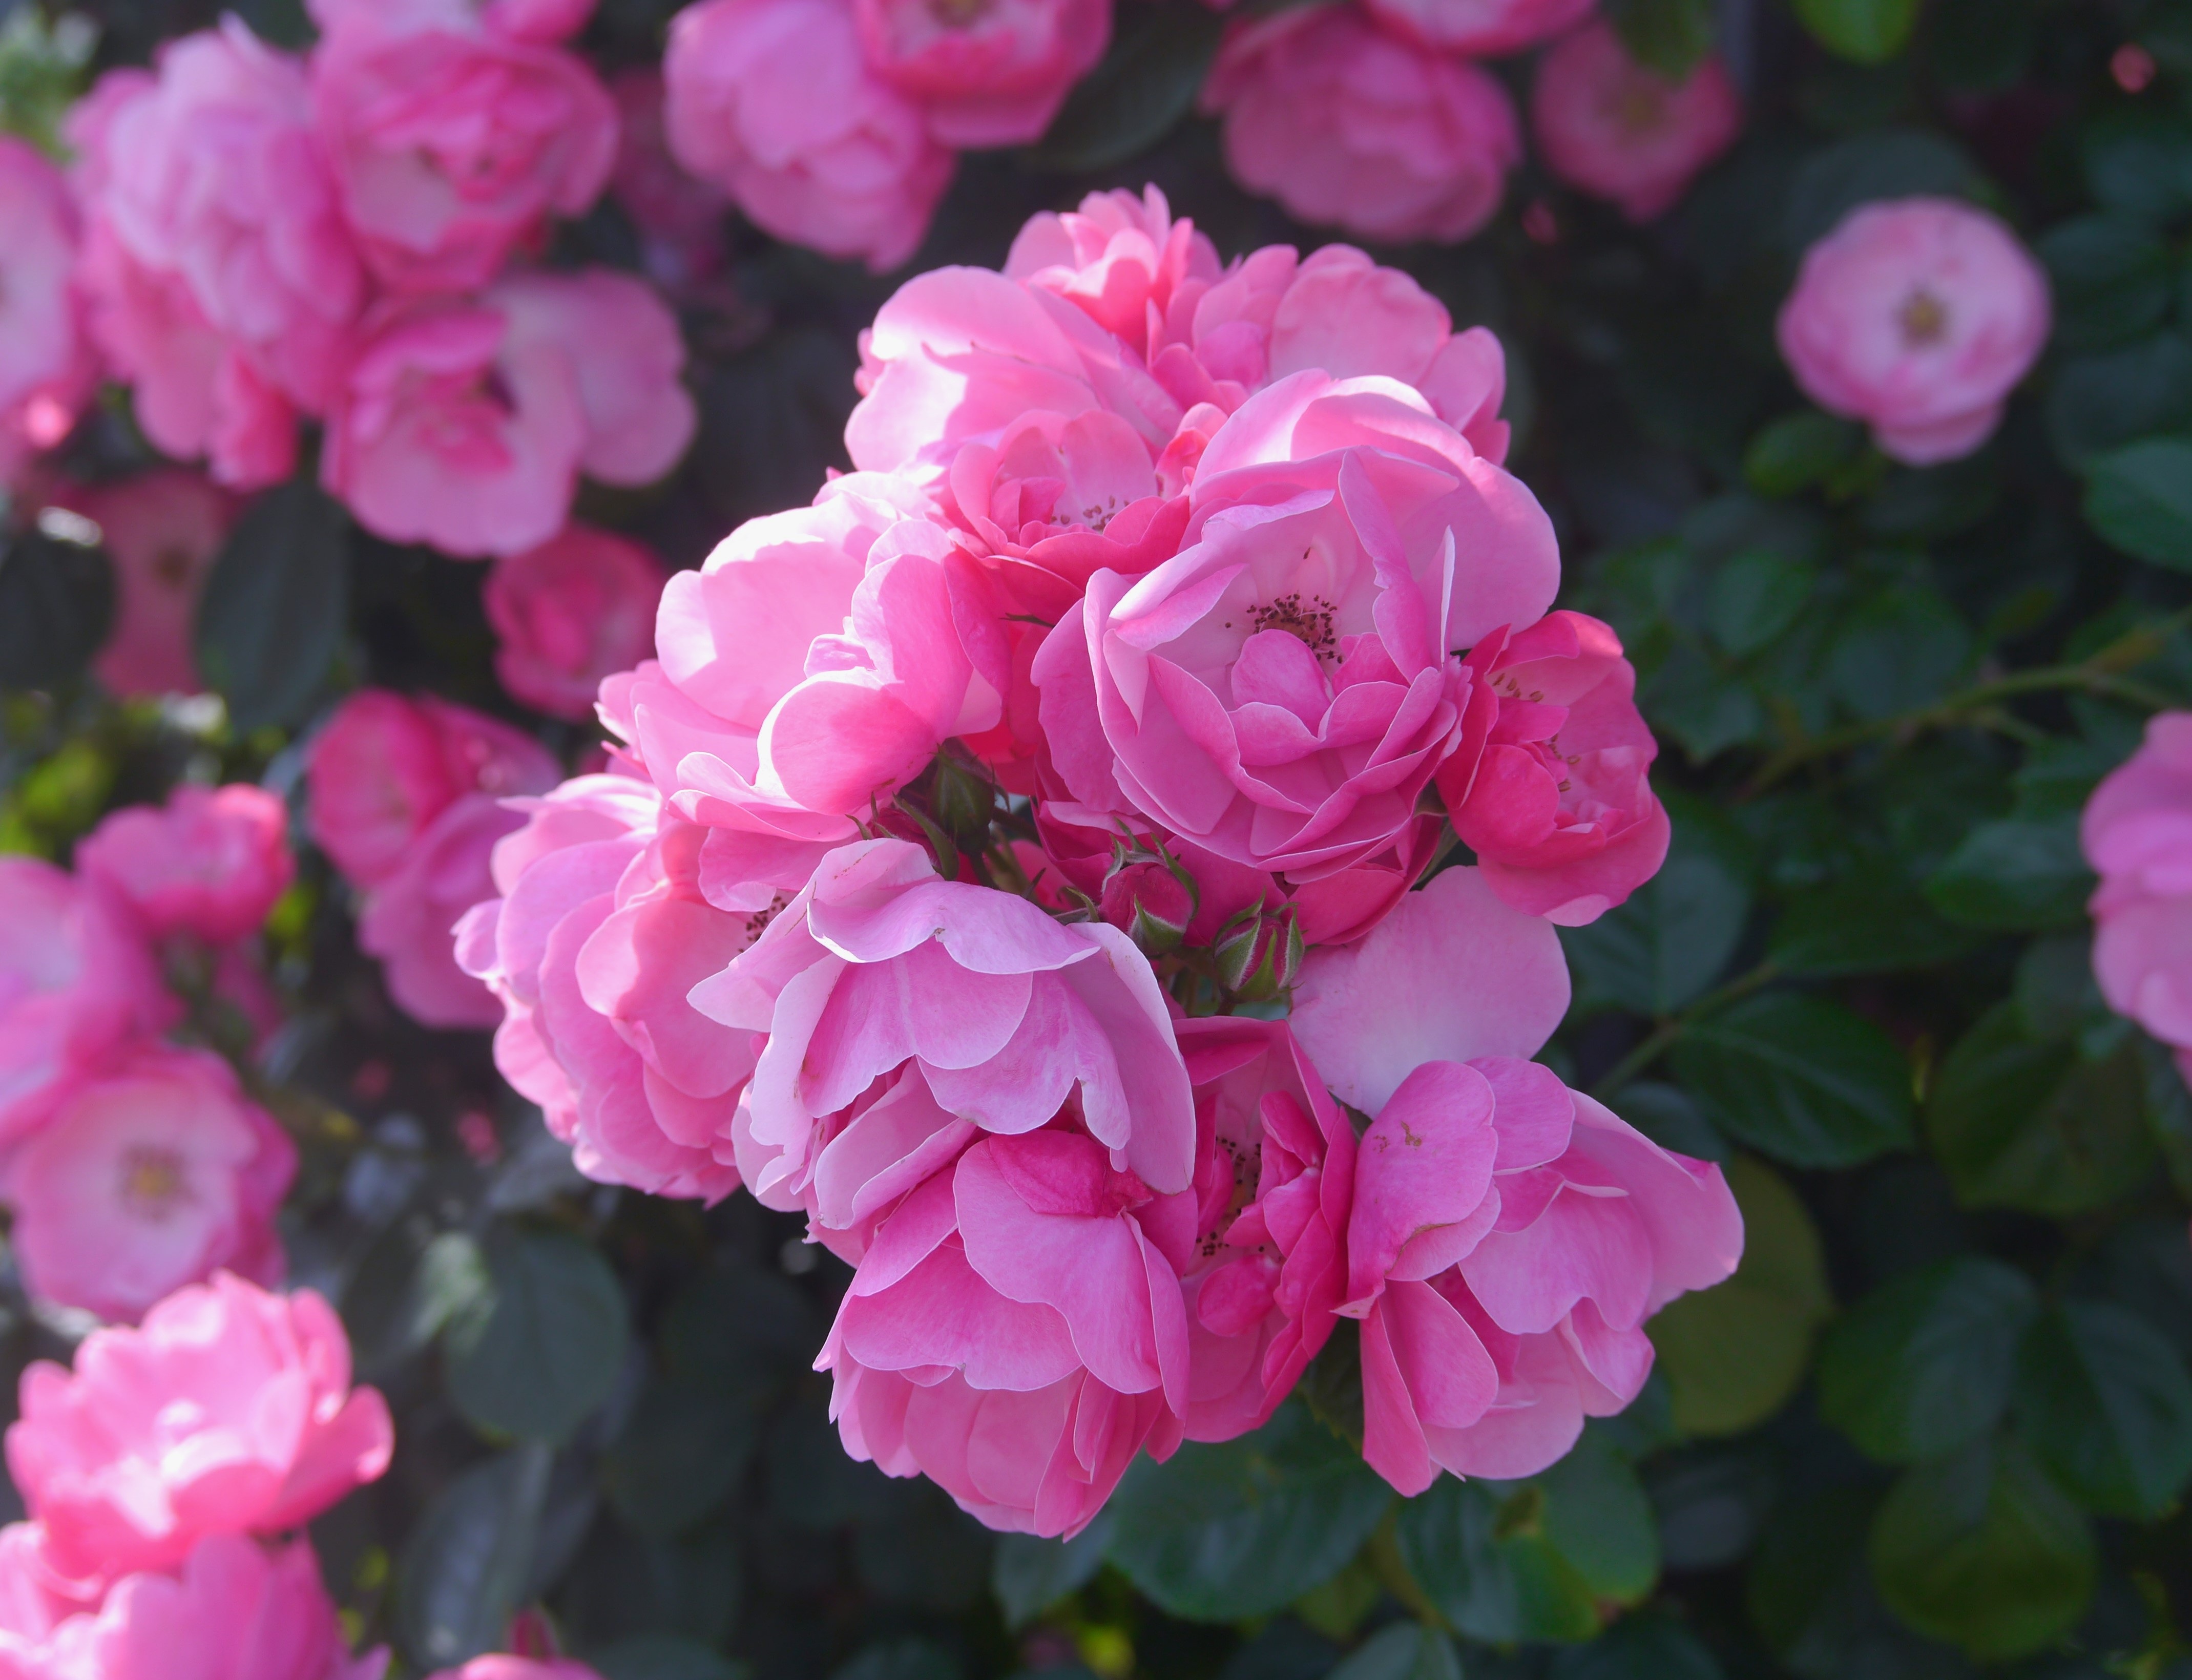
plant, flower, petal, cute, rose, green, red, garden, pink, japan, shrub, lot, floribunda, yokosuka, kanagawa japan, flowering plant, garden roses, rose family, red purple, verny park, yokosuka shi, annual plant, land plant, rosa centifolia, rose order, rosa gallica, rosa wichuraiana